Shqiptar

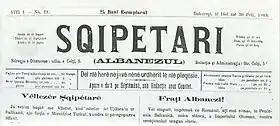
The newspaper "Sqipetari", published by the Albanian community of Romania (1889)

The first documentation of the adverb/adjective "shqip" can already be found in the "Meshari", the oldest Albanian language book published in 1555 by Gjon Buzuku. Johann Georg von Hahn (1854) was the first to derive the term "Shqiptar" from the Albanian verbs "shqipoj" ("to speak clearly") and "shqiptoj" ("to speak out, pronounce"), while Gustav Meyer (1891) was the first to derive "shqipoj" from the Latin verb , denoting people who speak the same language, similar to the ethno-linguistic dichotomies "Sloven—Nemac" and "Deutsch—Wälsch". This etymology is widely accepted by modern Albanologists. Demetrio Camarda (1864), on the other hand, was the first to derive "Shqiptar" from the Albanian noun "shqipe" or "shqiponjë" (eagle). This theory, now considered a folk etymology, is based mainly on the symbolic meaning of the eagle for the Albanian people, as it is their national bird, a totem associated with freedom and heroism in Albanian folklore. It has been used as a national symbol since their earliest records, and was a common heraldic symbol for many Albanian dynasties in the Late Middle Ages; an example is the flag of Skanderbeg, whose family symbol was the black double-headed eagle, which is displayed on the Albanian flag.